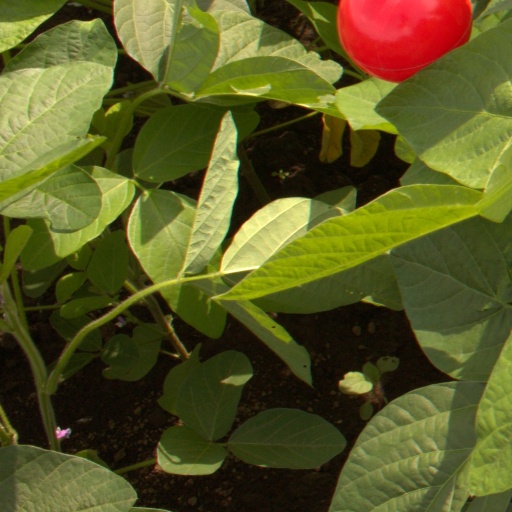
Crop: soybean